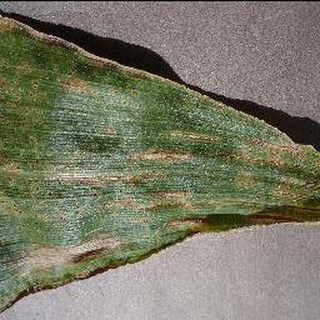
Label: corn_cercospora_leaf_spot